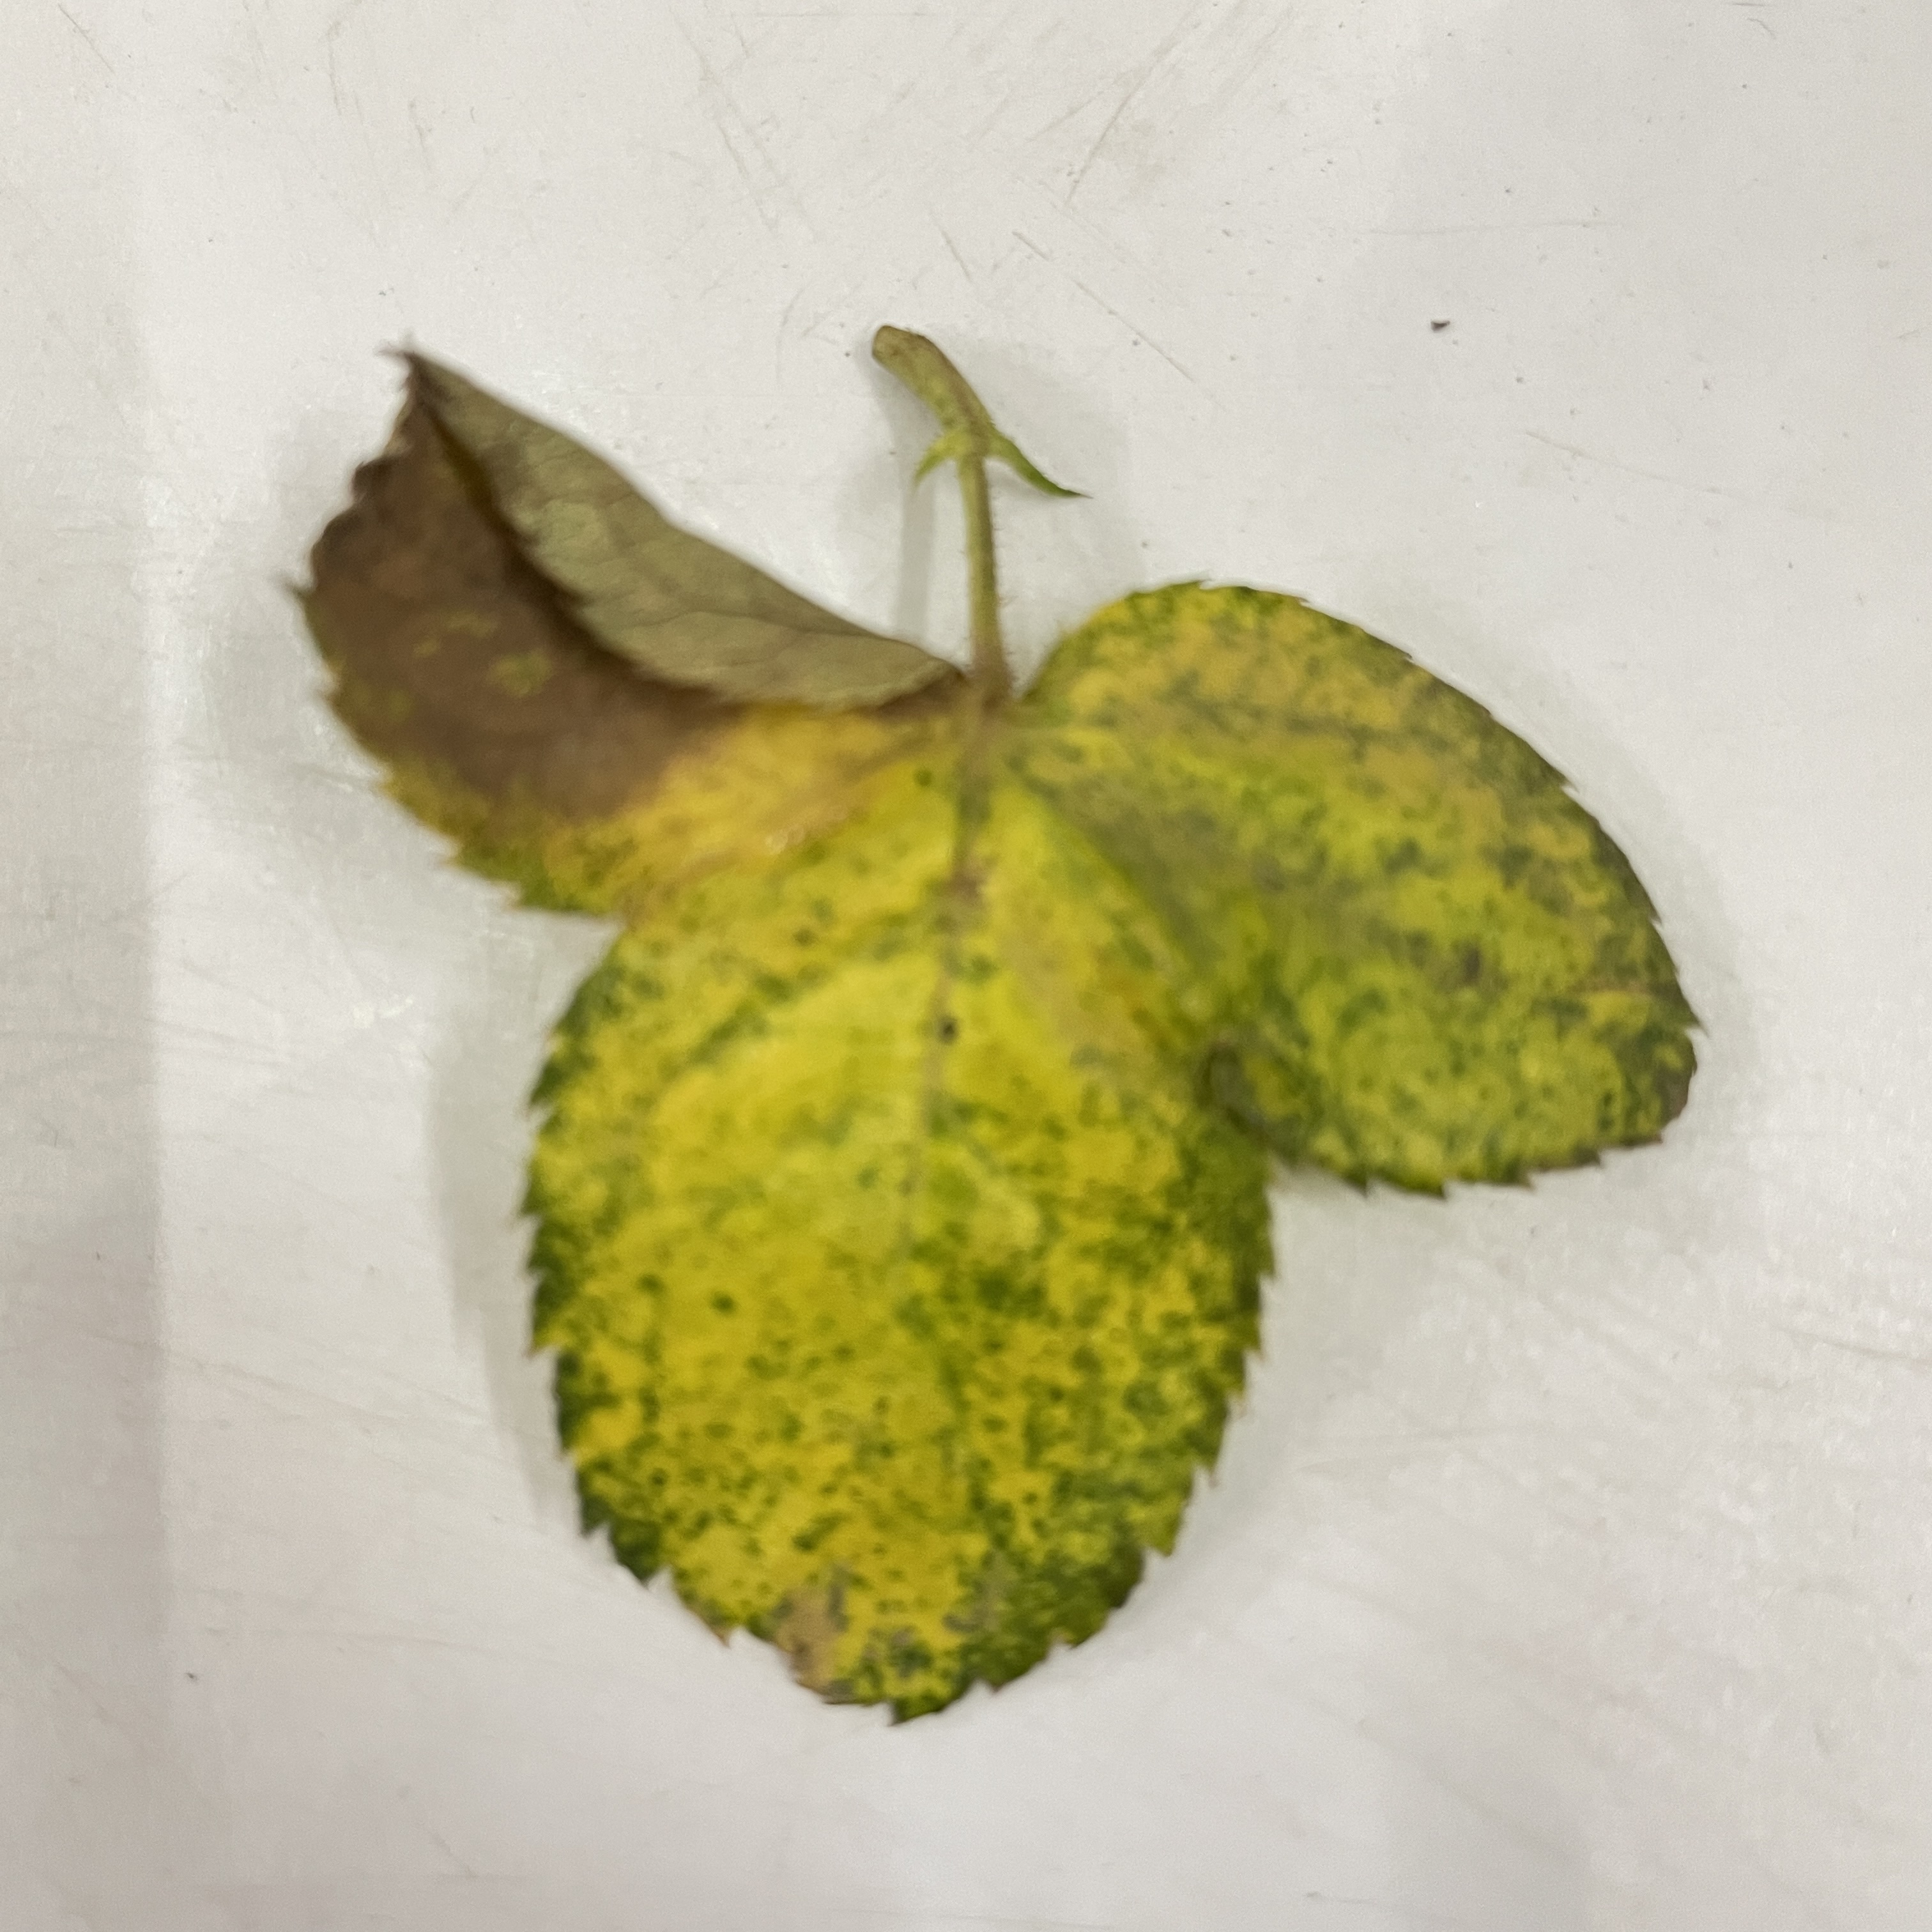
Label: Black Spot